Pelham Bay Park

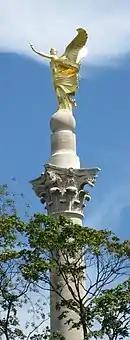
South side of statue

The Bronx Victory Column & Memorial Grove is a limestone column that supports a bronze statue of Winged Victory on Crimi Road in the park. The grove of trees that surround the statue were originally planted on the Grand Concourse in 1921 by the American Legion; they were removed in 1928 when construction began on the IND Concourse Line. In 1930, the American Legion revealed plans to relocate the grove to Pelham Bay Park, where there would be a new monument to honor Bronx servicemen. The monument was designed by John J. Sheridan and sculpted by Belle Kinney and Leopold Scholz. On September 24, 1933, the monument and grove was dedicated to the 947 Bronxites who died in World War I. The column is supported by a pedestal. The statue itself is 18 feet tall and , located atop a series of 14 discs. This brings the monument's aggregate height to more than . While officially a memorial to servicemen from the Bronx, it is also a favorite location for wedding photography.